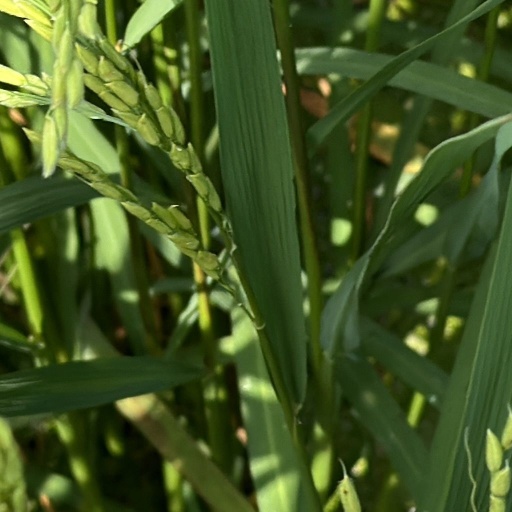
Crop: rice